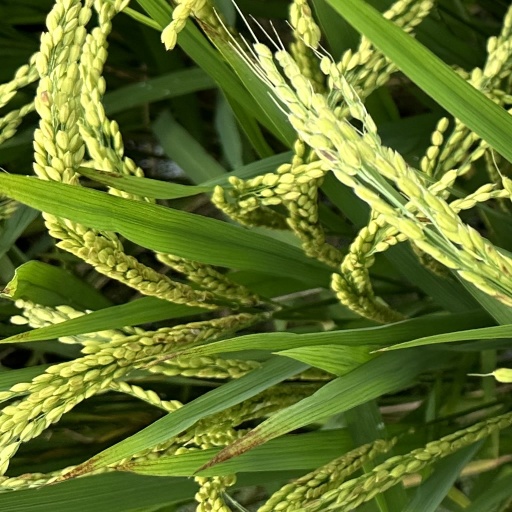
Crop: rice